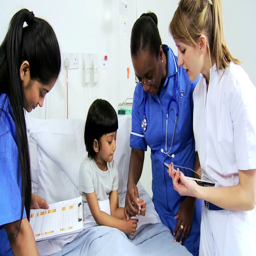
little girl receiving medical attention from a team of dedicated pediatric nurses